Altalena Affair

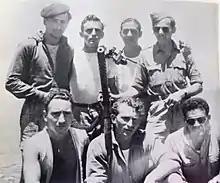
Some of the crew of the "Altalena", including Captain Monroe Fein (bottom row center).

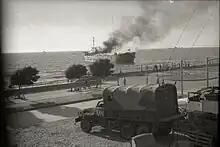
"Altalena" burning near the shore

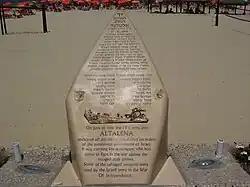
"Altalena" memorial on Tel-Aviv Beach

Meanwhile, Begin ordered the "Altalena" to sail to Tel Aviv, where there were more Irgun supporters. At 9:35 p.m., the "Altalena" began cruising toward Tel Aviv. Many Irgun members, who had joined the IDF earlier that month, left their bases and assembled on the beach. Rumors began circulating that the Irgun was planning a military coup.